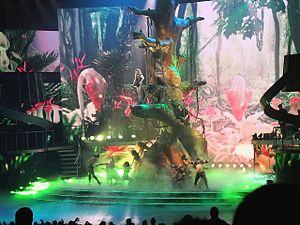
Britney: Piece of Me est un spectacle en résidence de la chanteuse Britney Spears, interprété au casino Planet Hollywood à Las Vegas. La résidence, commencée en décembre 2013, devait se terminer fin 2016. À la date du 27 février 2016, Britney: Piece of Me aurait rapporté plus de 100 millions de dollars des seules ventes de tickets. En mars 2015, une extension du spectacle jusqu'en 2017 est envisagée, puis confirmée en septembre 2015.